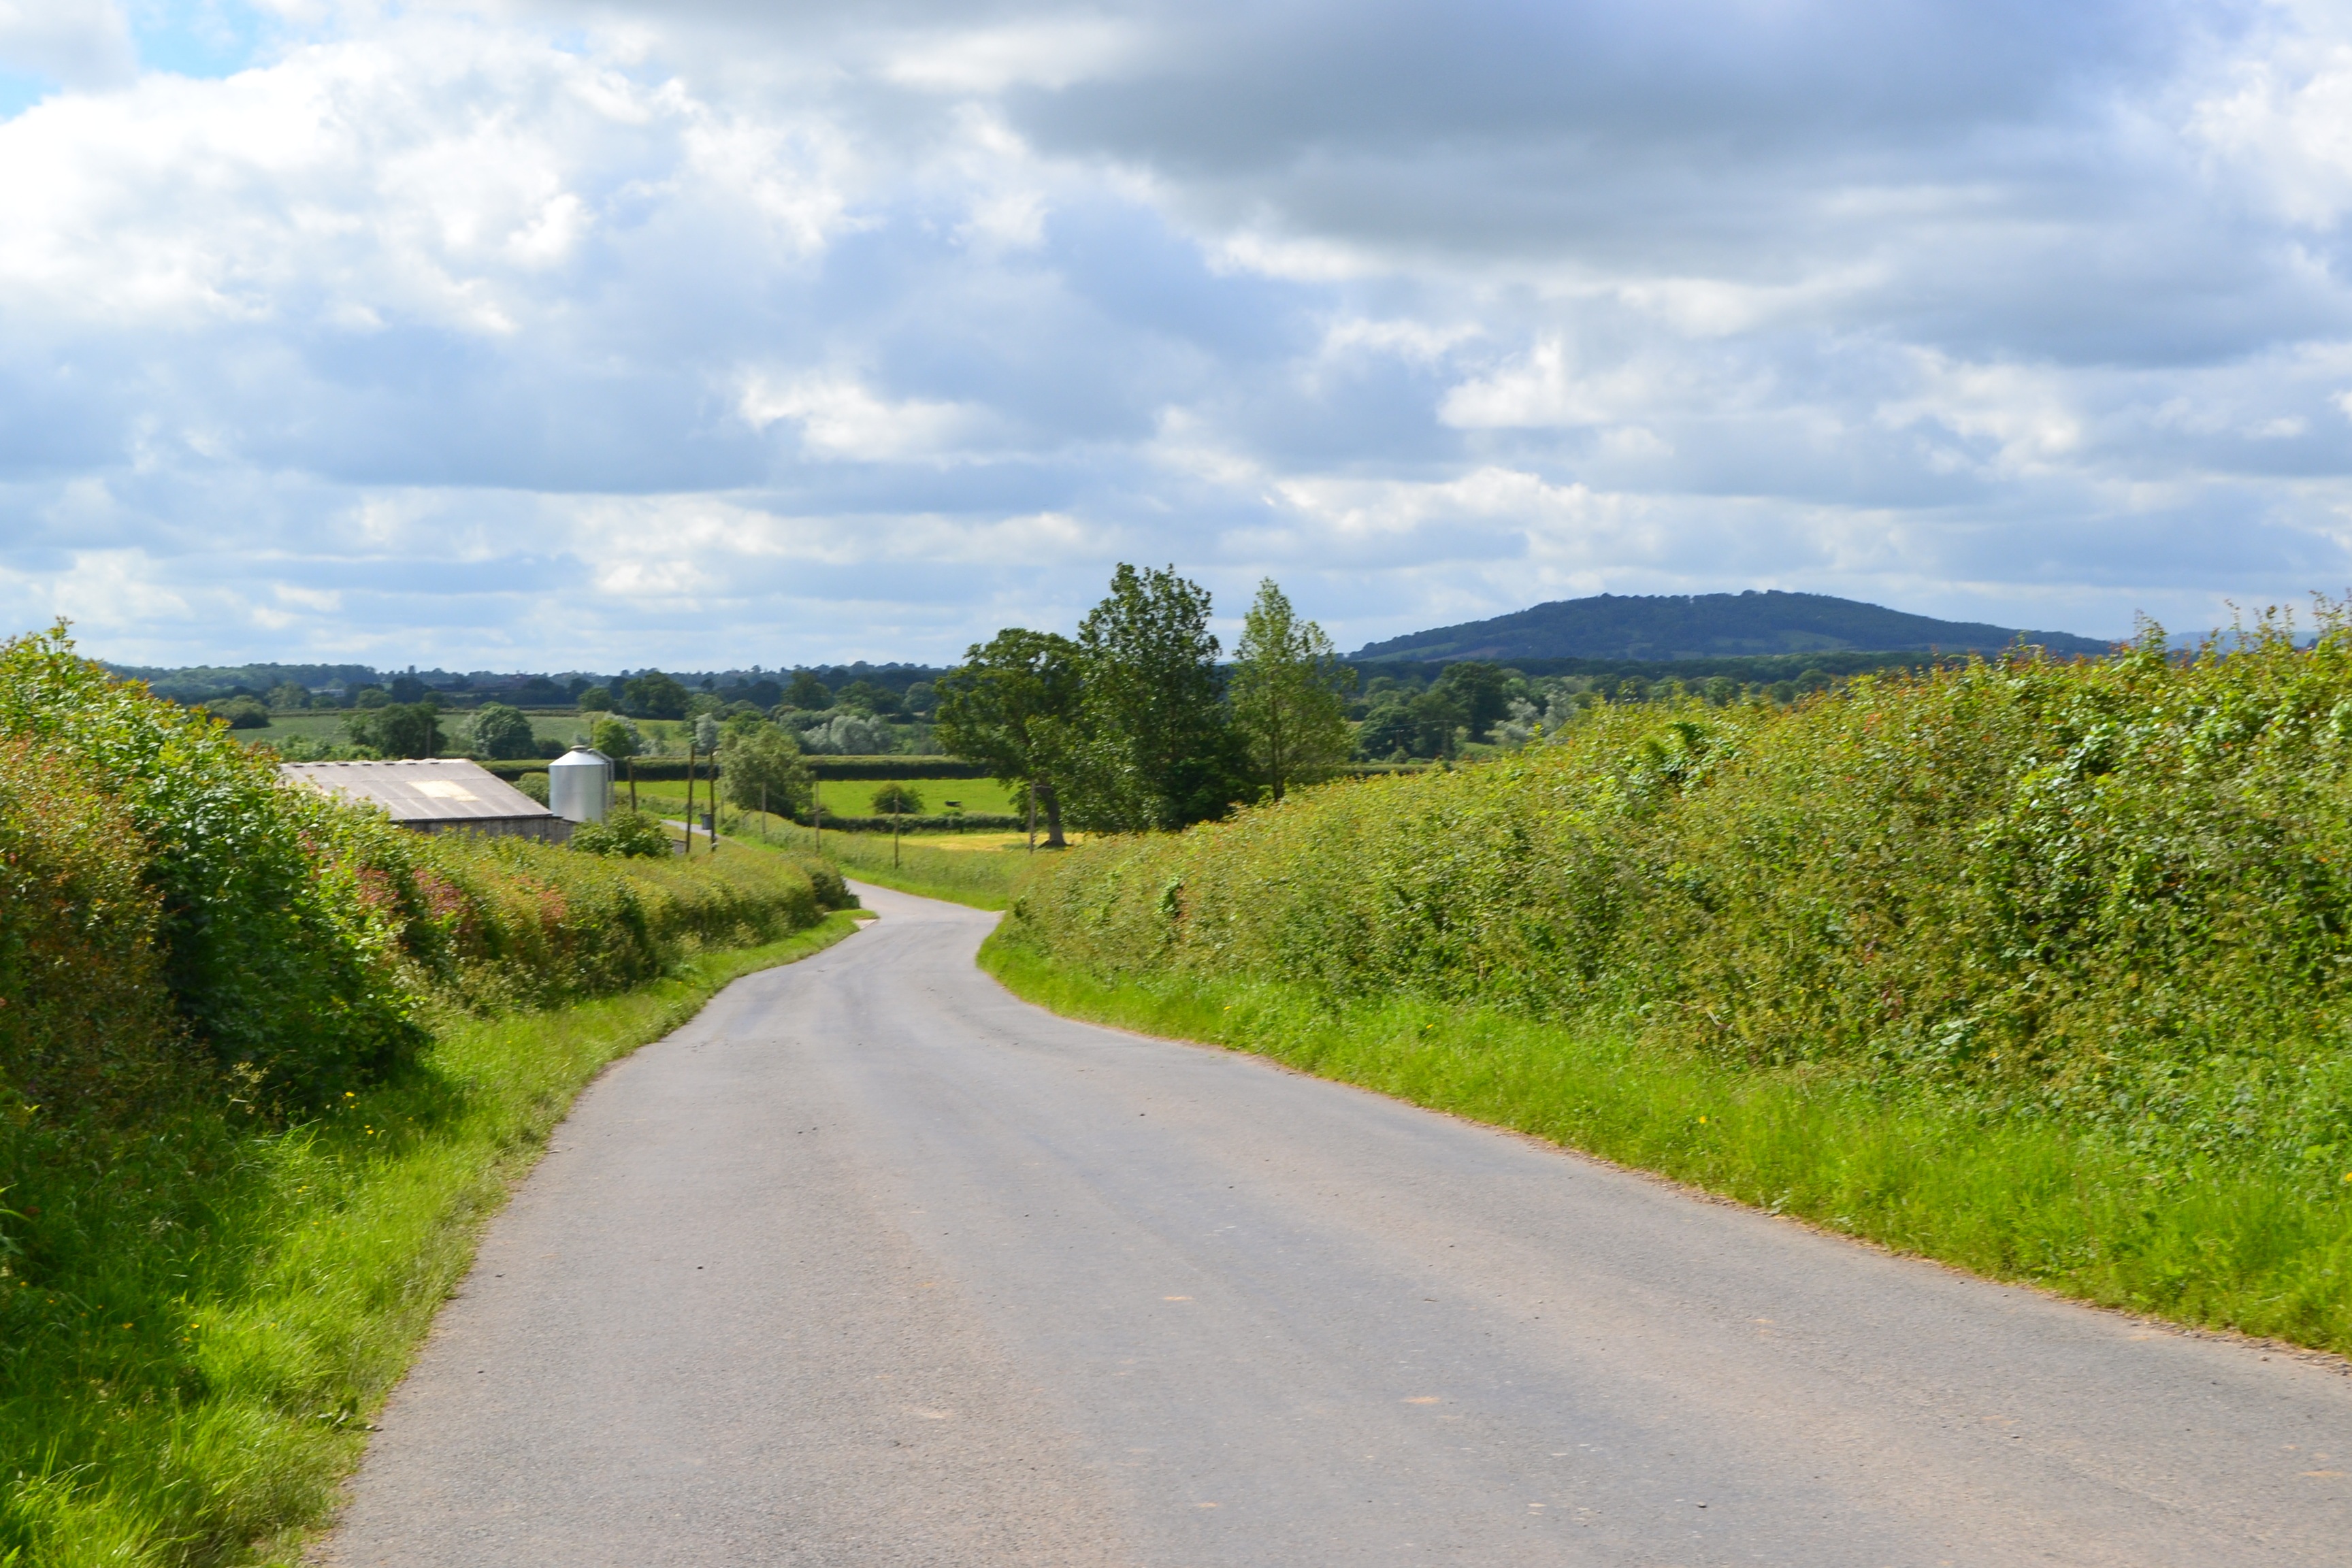
landscape, nature, grass, mountain, cloud, road, field, meadow, hill, highway, asphalt, dirt road, road trip, england, infrastructure, away, rural area, mountain pass